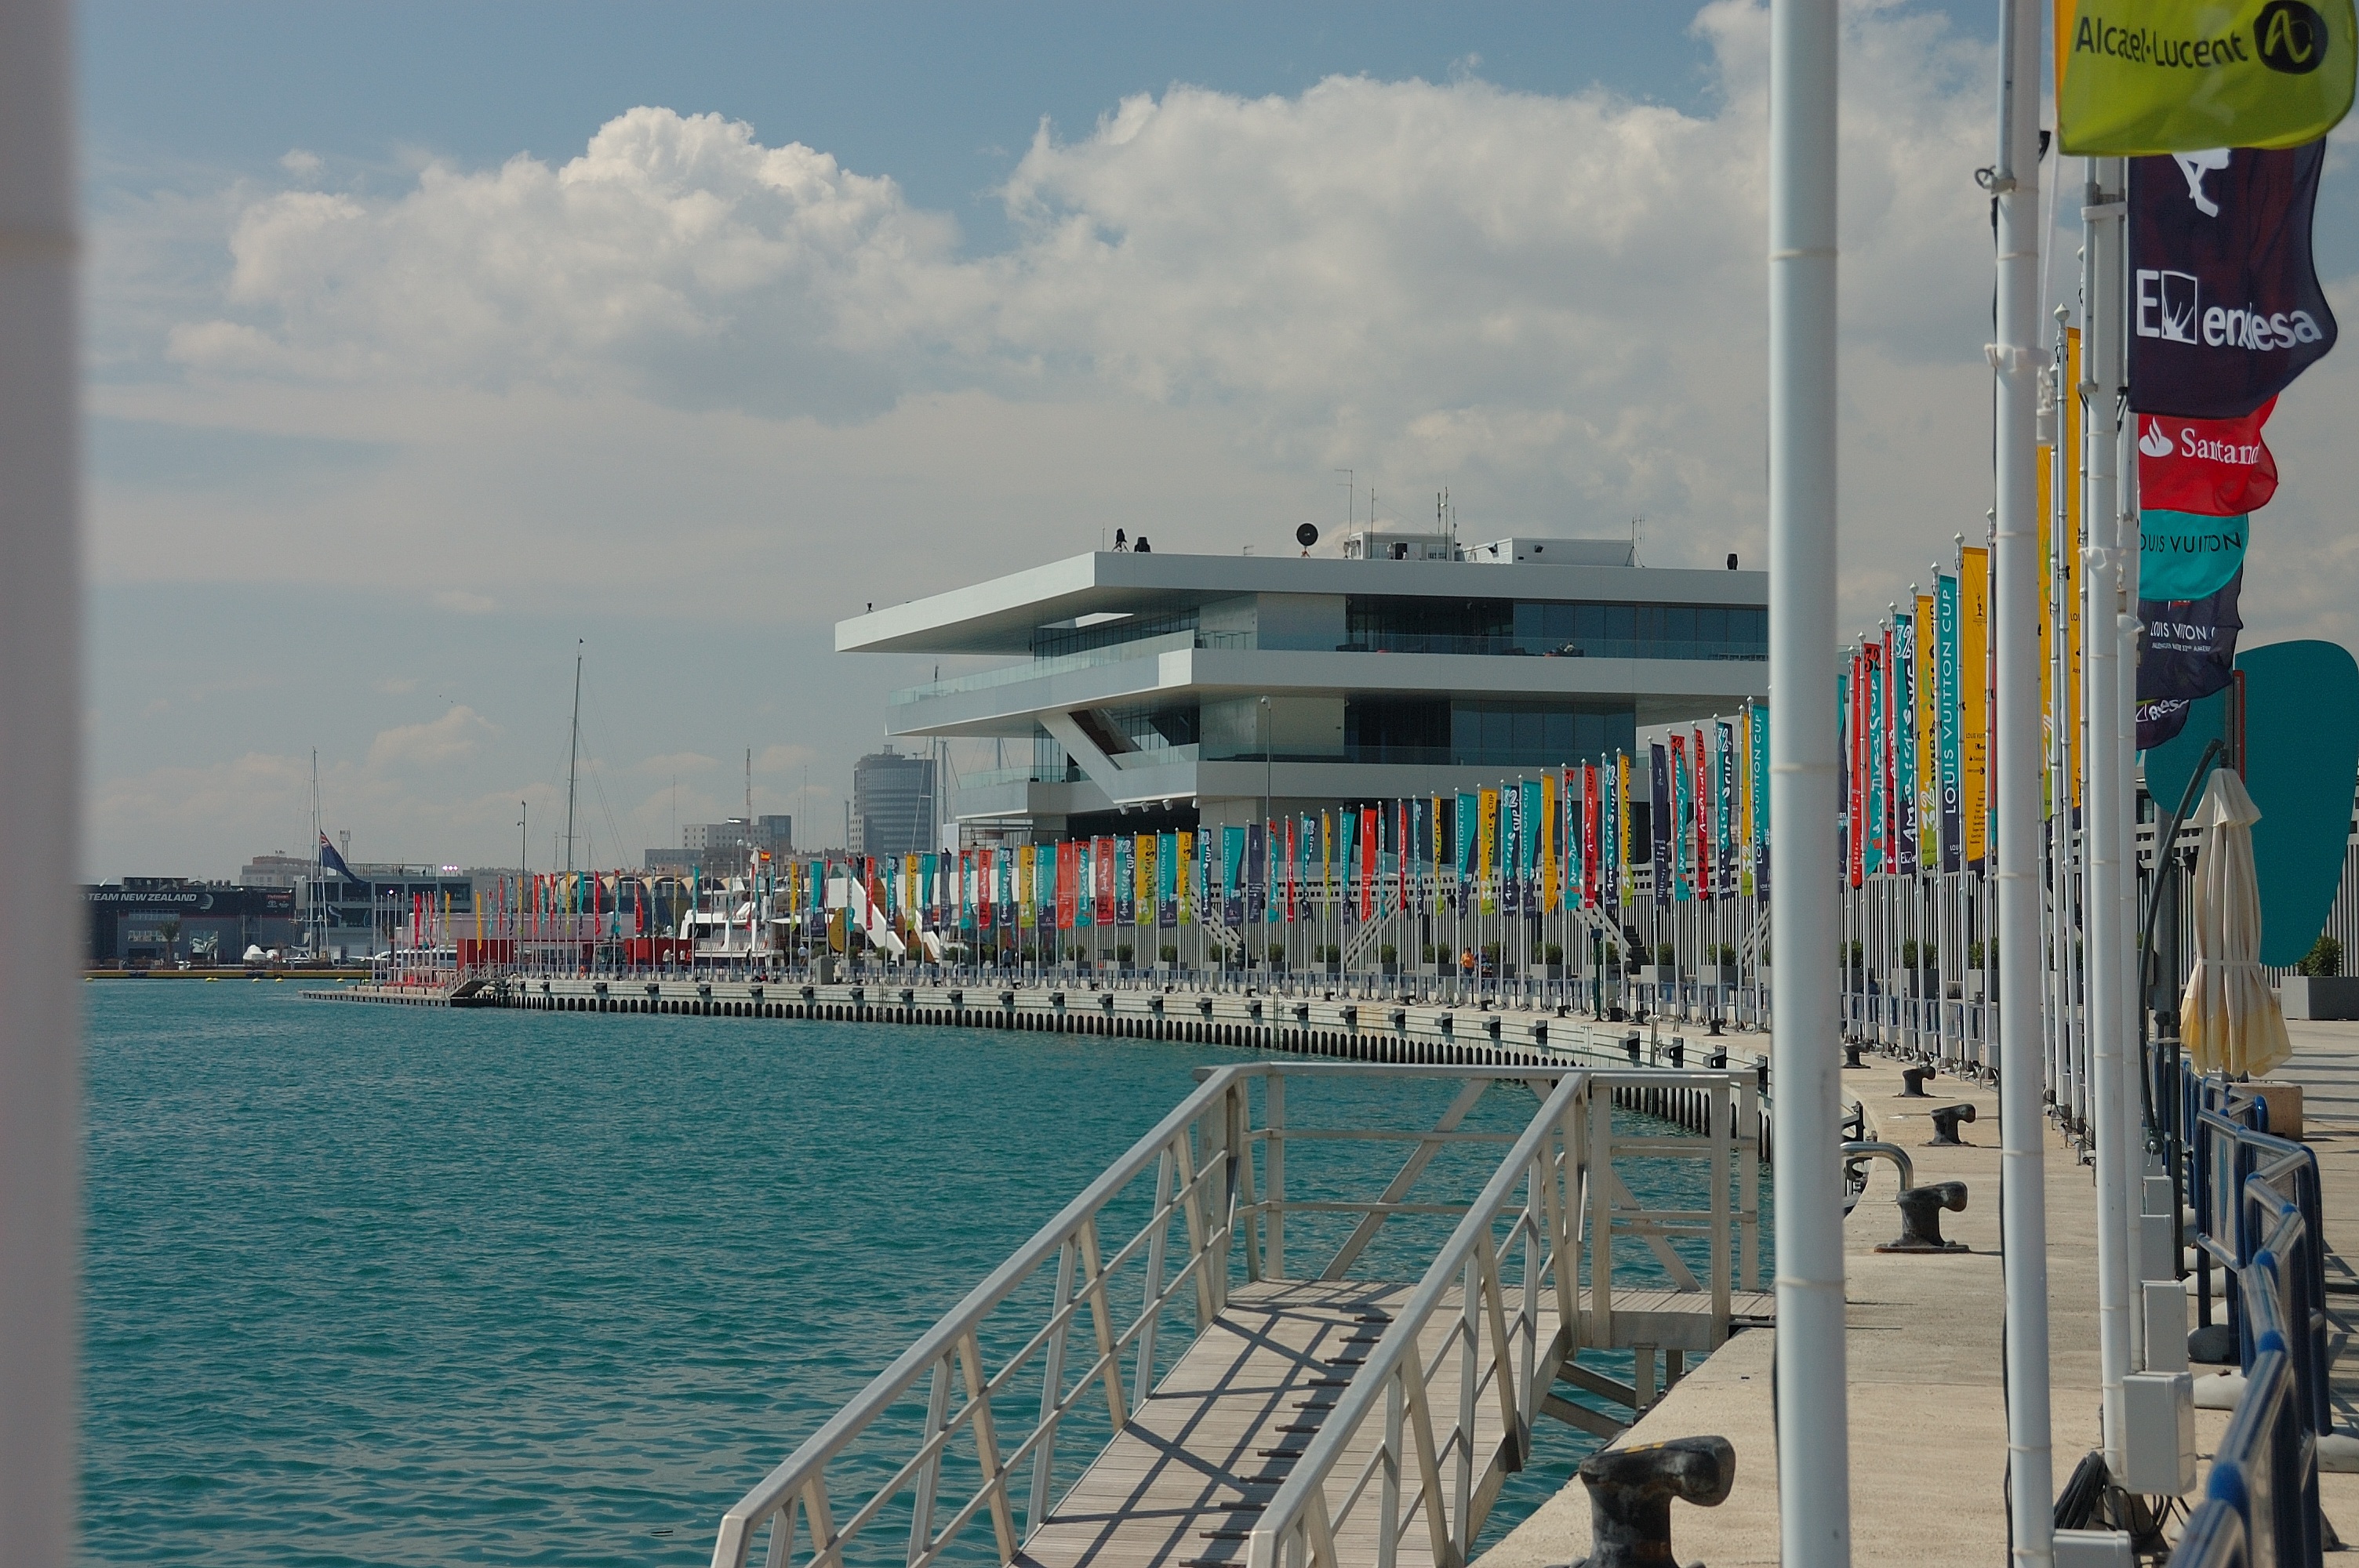
beach, sea, dock, boardwalk, pier, walkway, vacation, vehicle, marina, ferry, valencia, cruise ship, passenger ship, america's cup, port america's cup